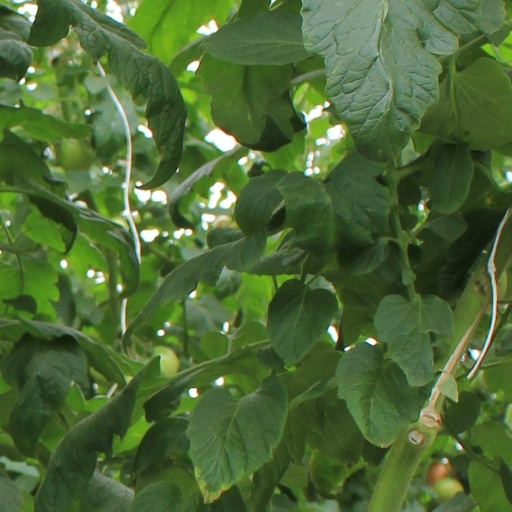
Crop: tomato